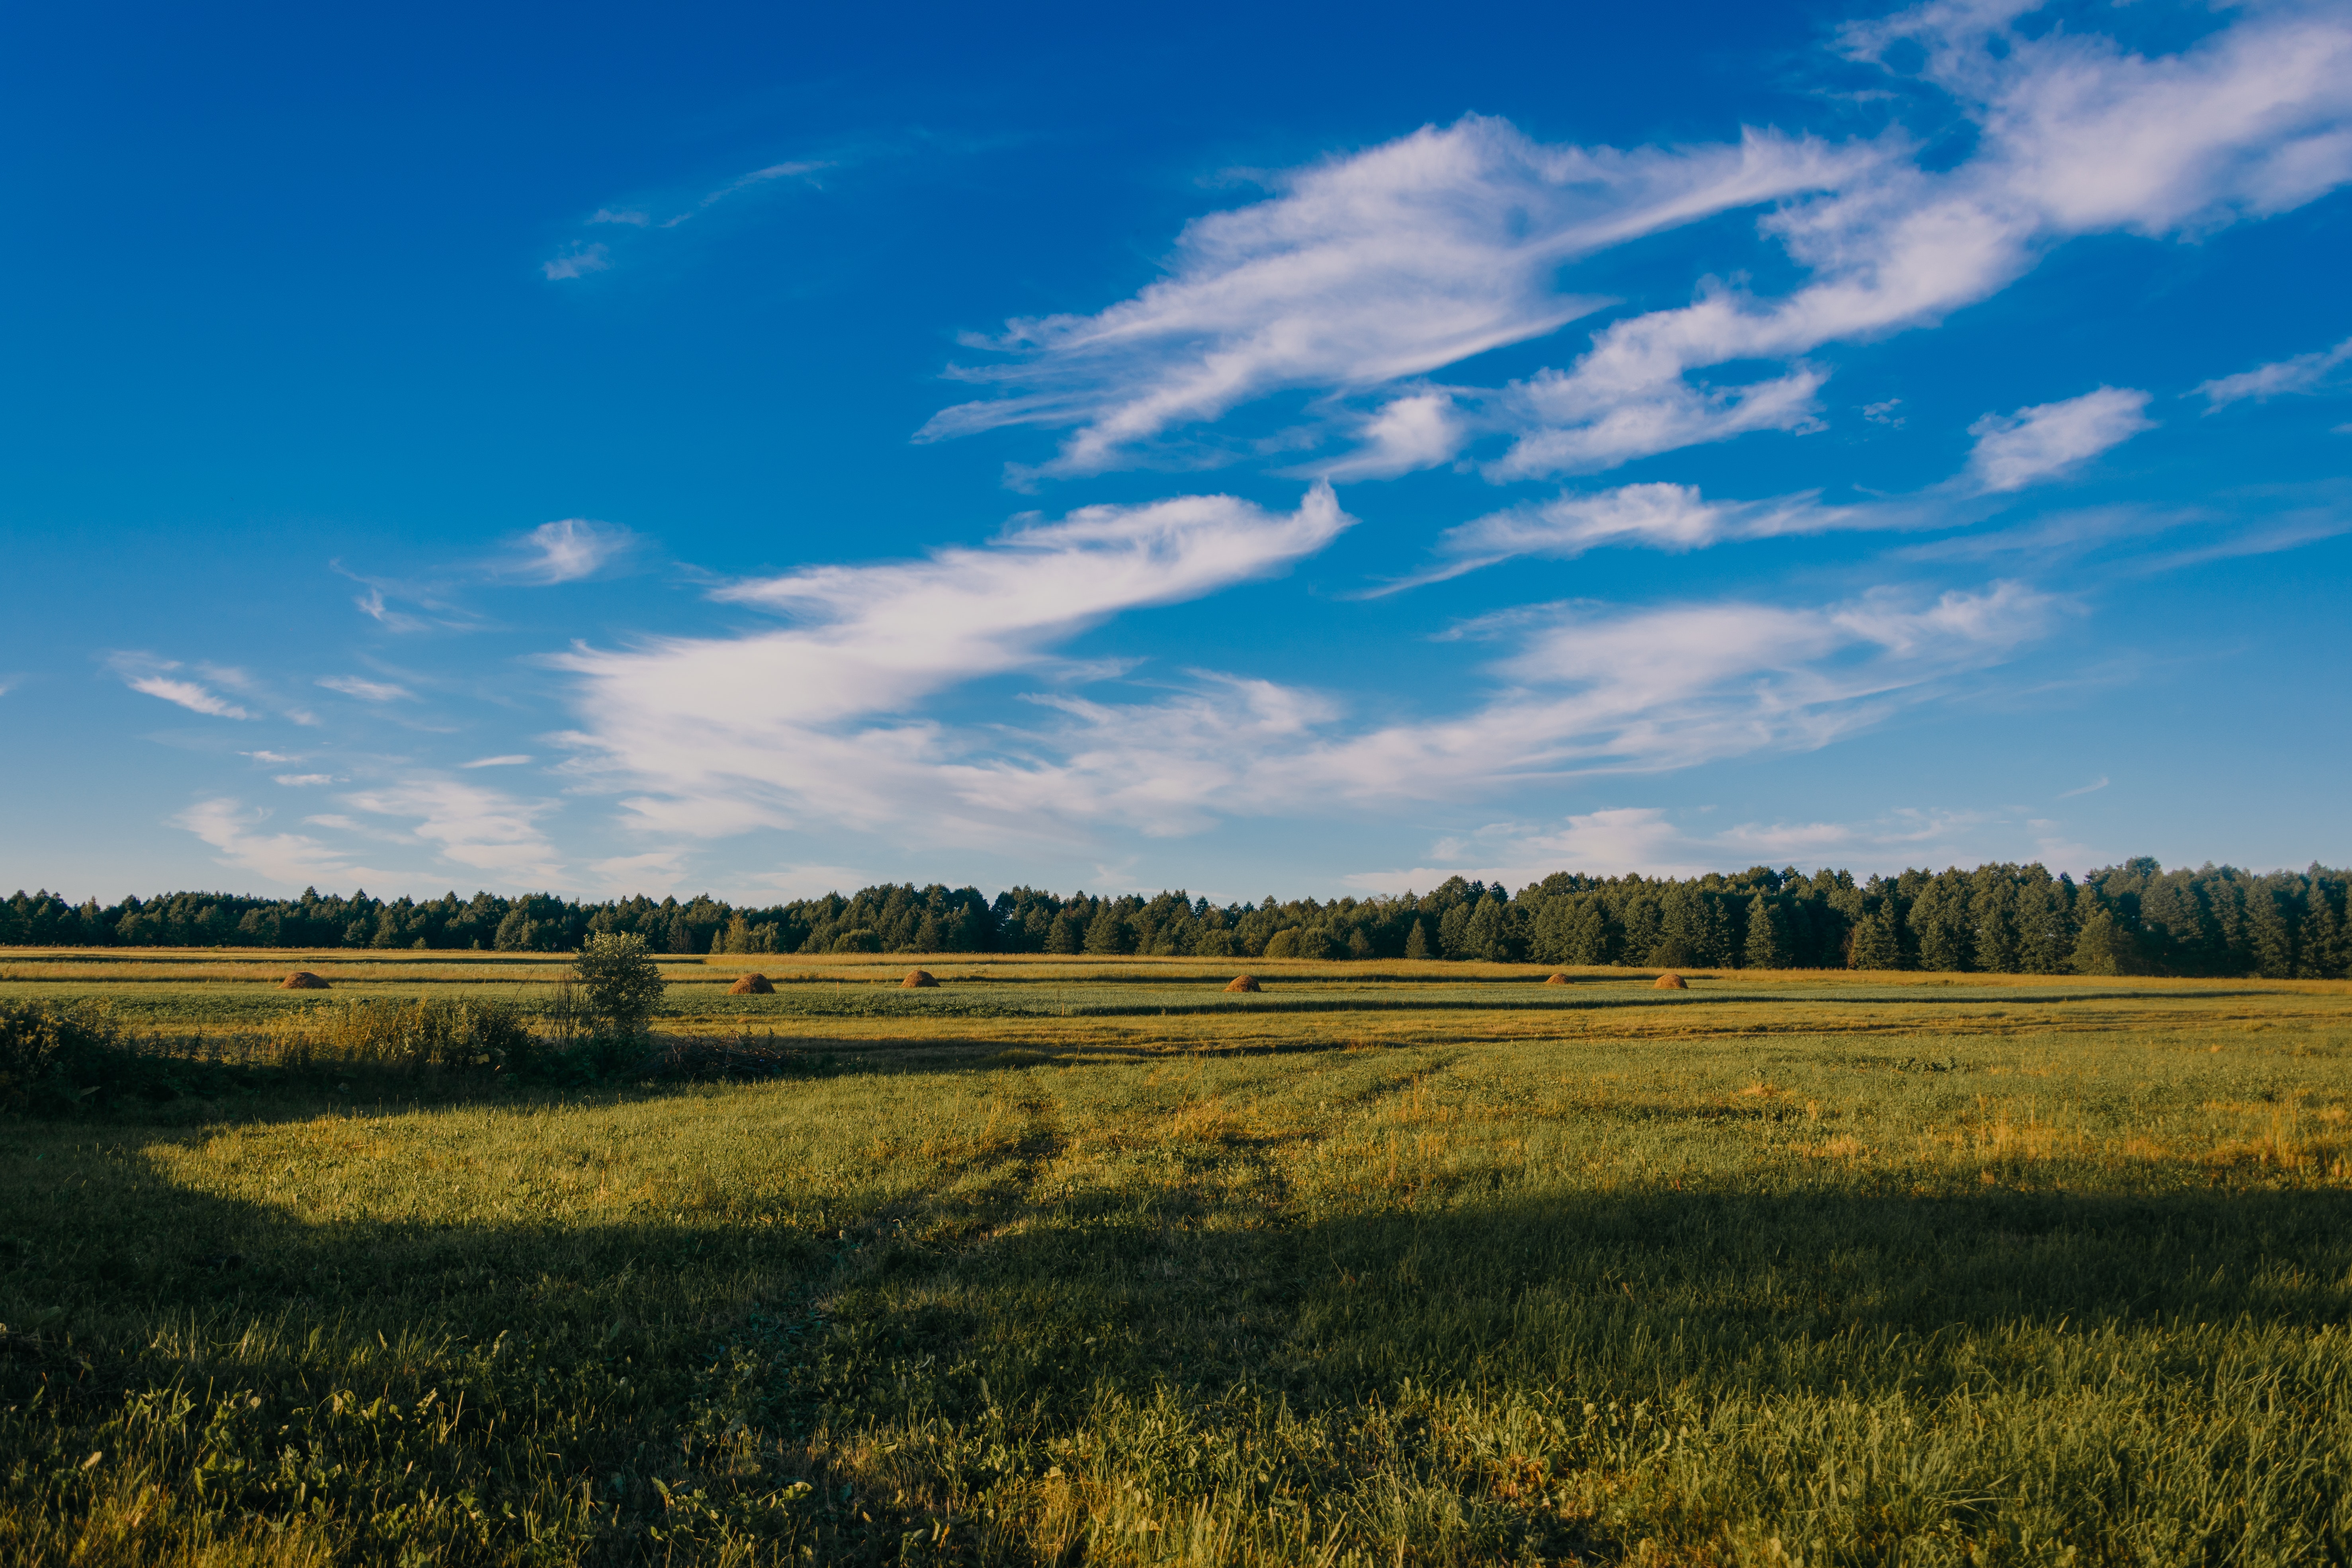
sky, grassland, field, prairie, ecosystem, plain, cloud, meadow, horizon, daytime, atmosphere, cumulus, rural area, morning, steppe, ecoregion, grass, pasture, sunlight, farm, landscape, grass family, crop, tree, wetland, savanna, fen, marsh, meteorological phenomenon, agriculture, evening, computer wallpaper, land lot, shrubland, polder